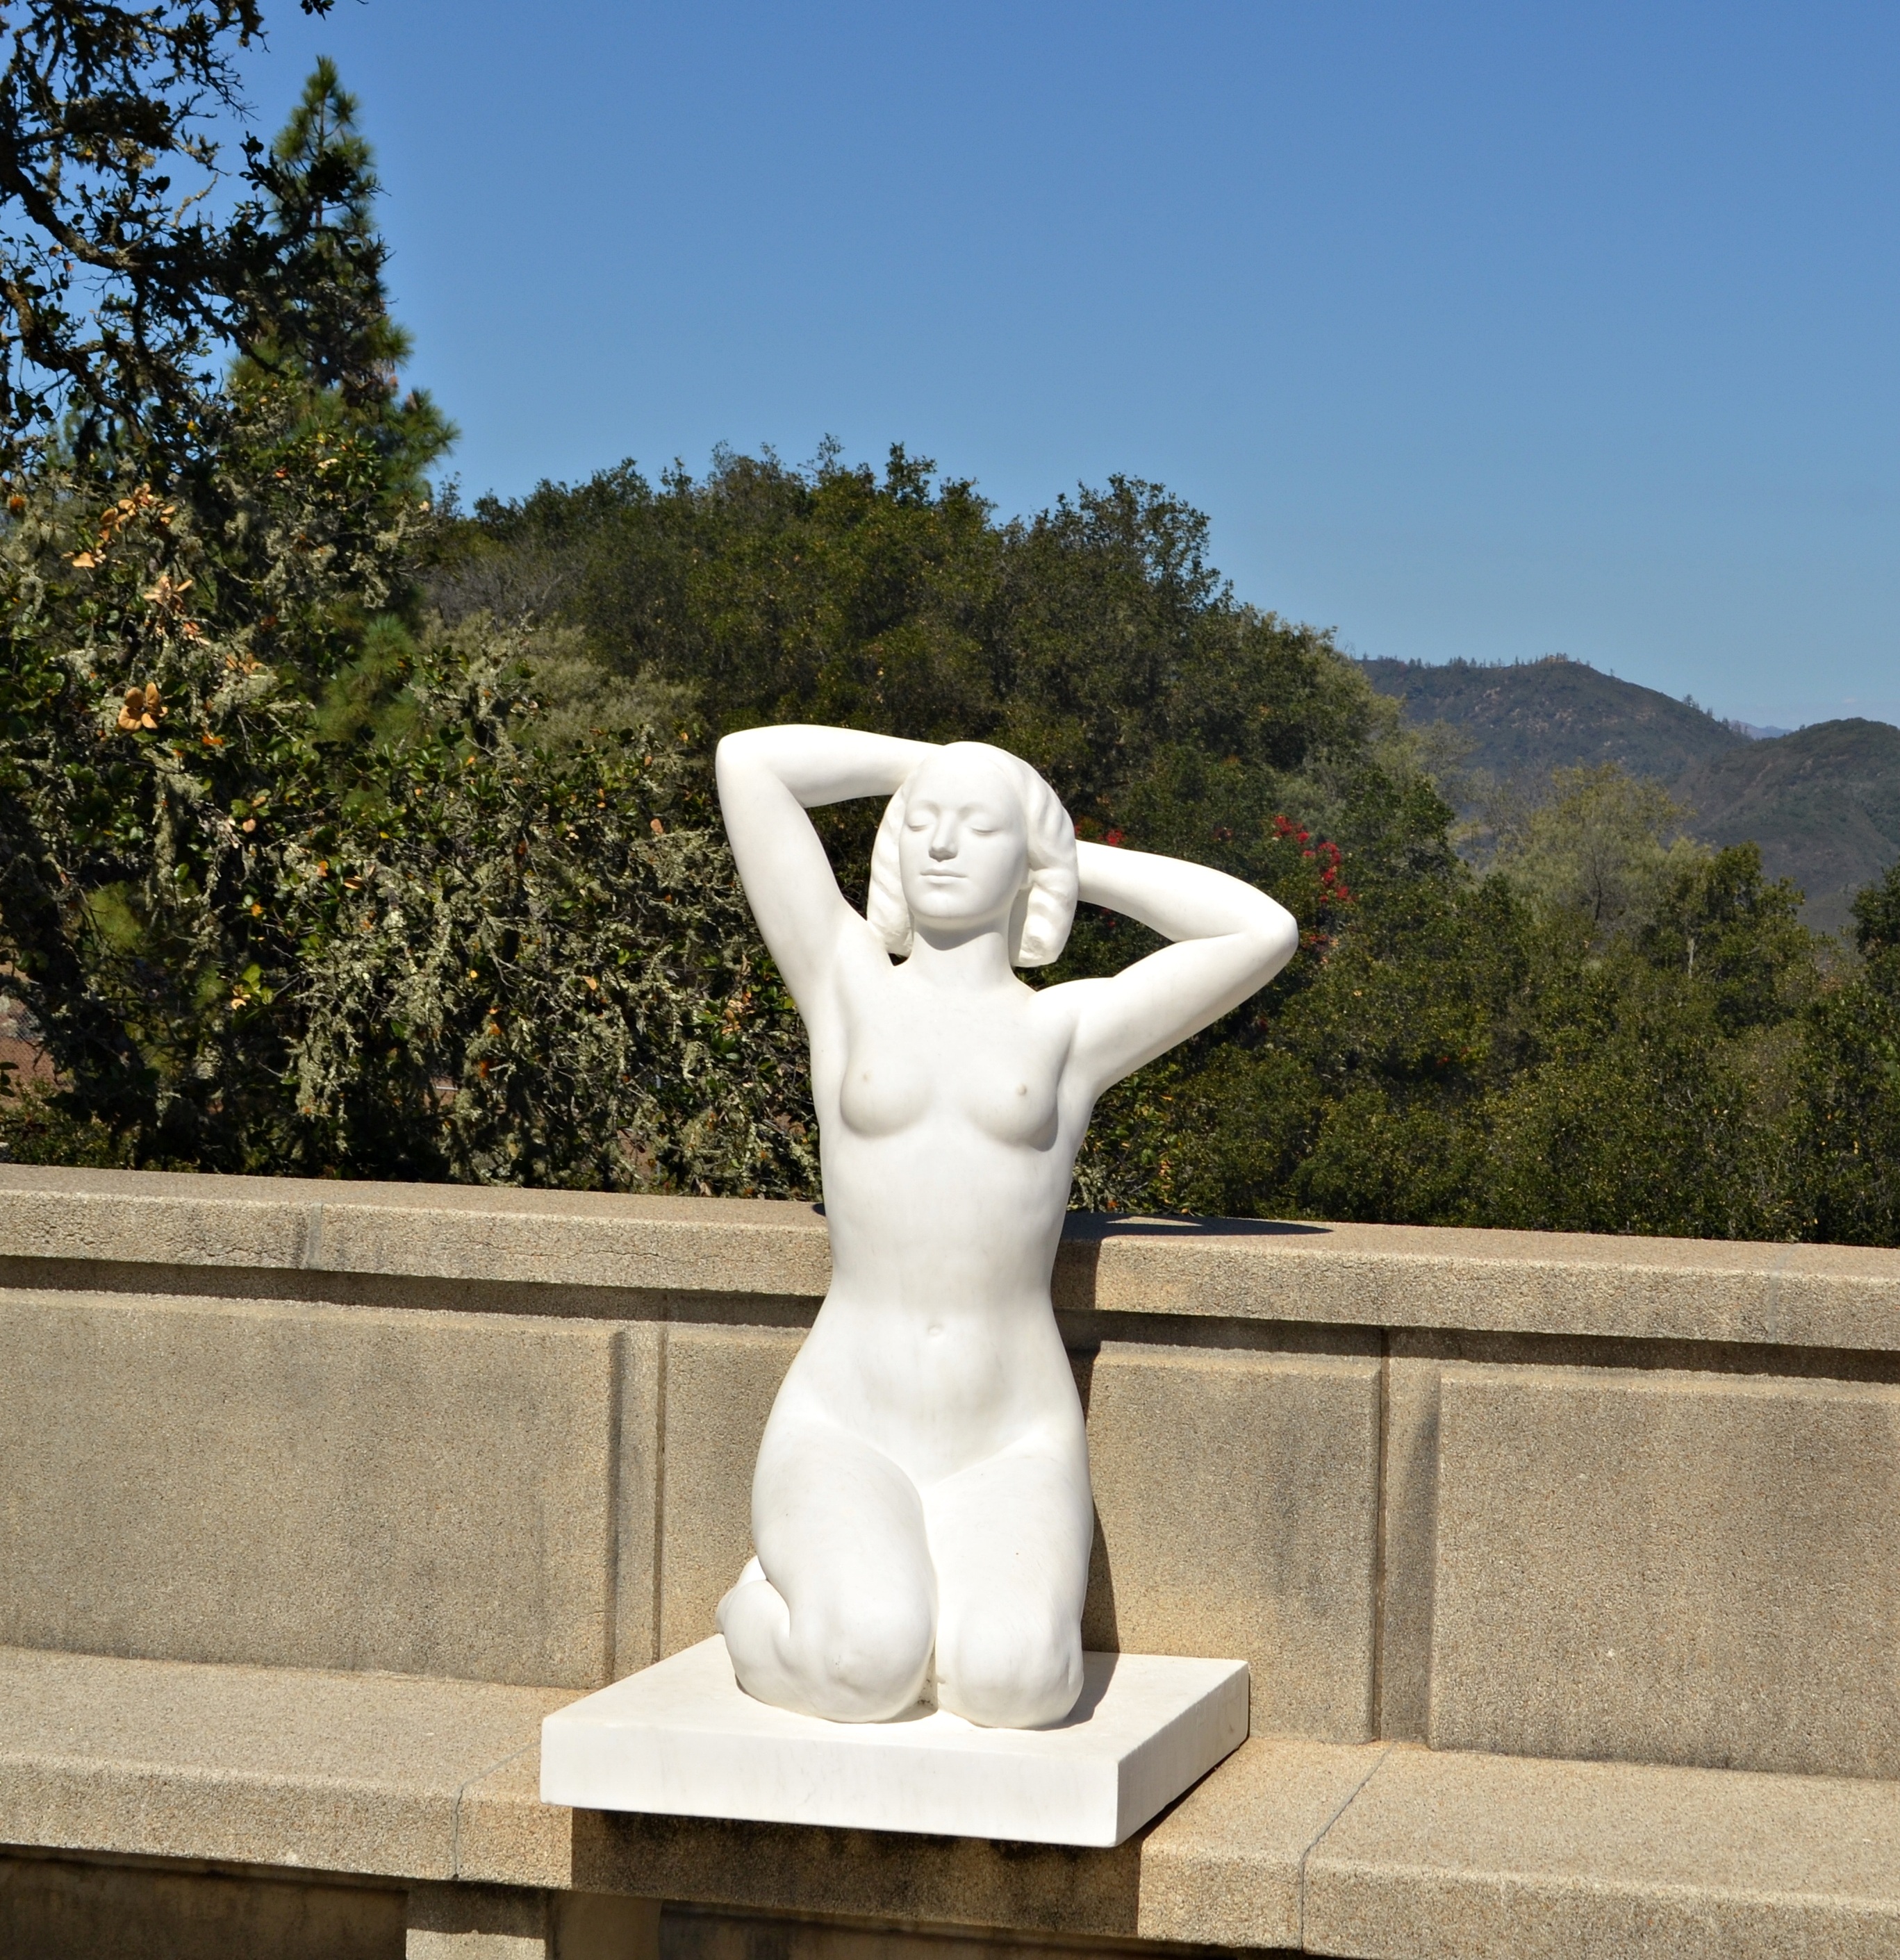
coast, architecture, building, monument, statue, ranch, usa, america, castle, california, sculpture, art, figurine, pacific, monterey, san simeon, hearst castle, human positions